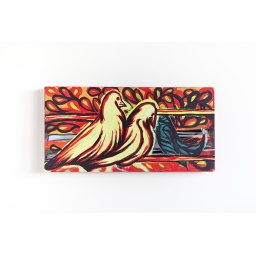
birds on a wire, red drops in the sky